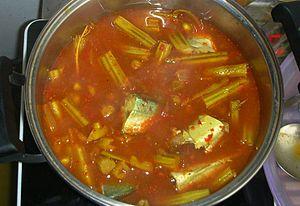
Moringa oleifera, souvent appelée simplement moringa, est l'espèce la plus cultivée du genre Moringa de la famille monotypique des Moringaceae.